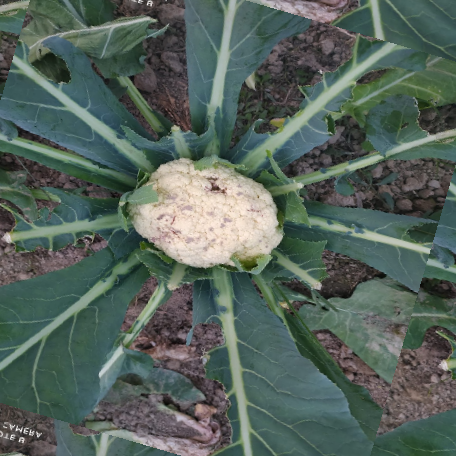
Label: Bacterial spot rot